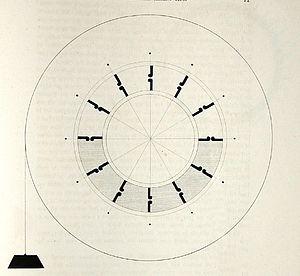
Schéma d'une horloge à mercure entrainée par un poids et pouvant actionner un astrolabe.
Une clepsydre à tambour est une ancienne horloge à eau d'un type particulier. Cette appellation de « clepsydre » est un abus de langage, mais elle correspondait au vocabulaire en usage à l'époque où elle était utilisée en France. Disparue aujourd'hui, l'appellation lui est restée.